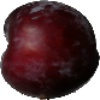
Label: Plum 1